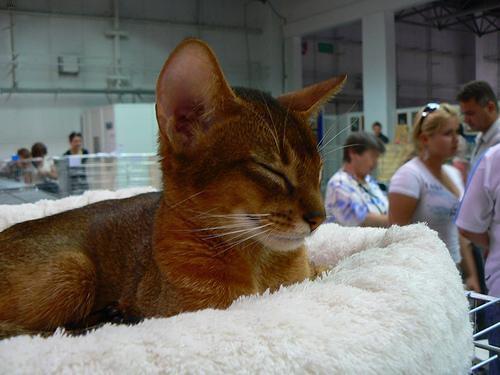
Abyssinian